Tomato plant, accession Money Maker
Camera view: tilt-top (135 deg); turntable rotation: 0 degrees
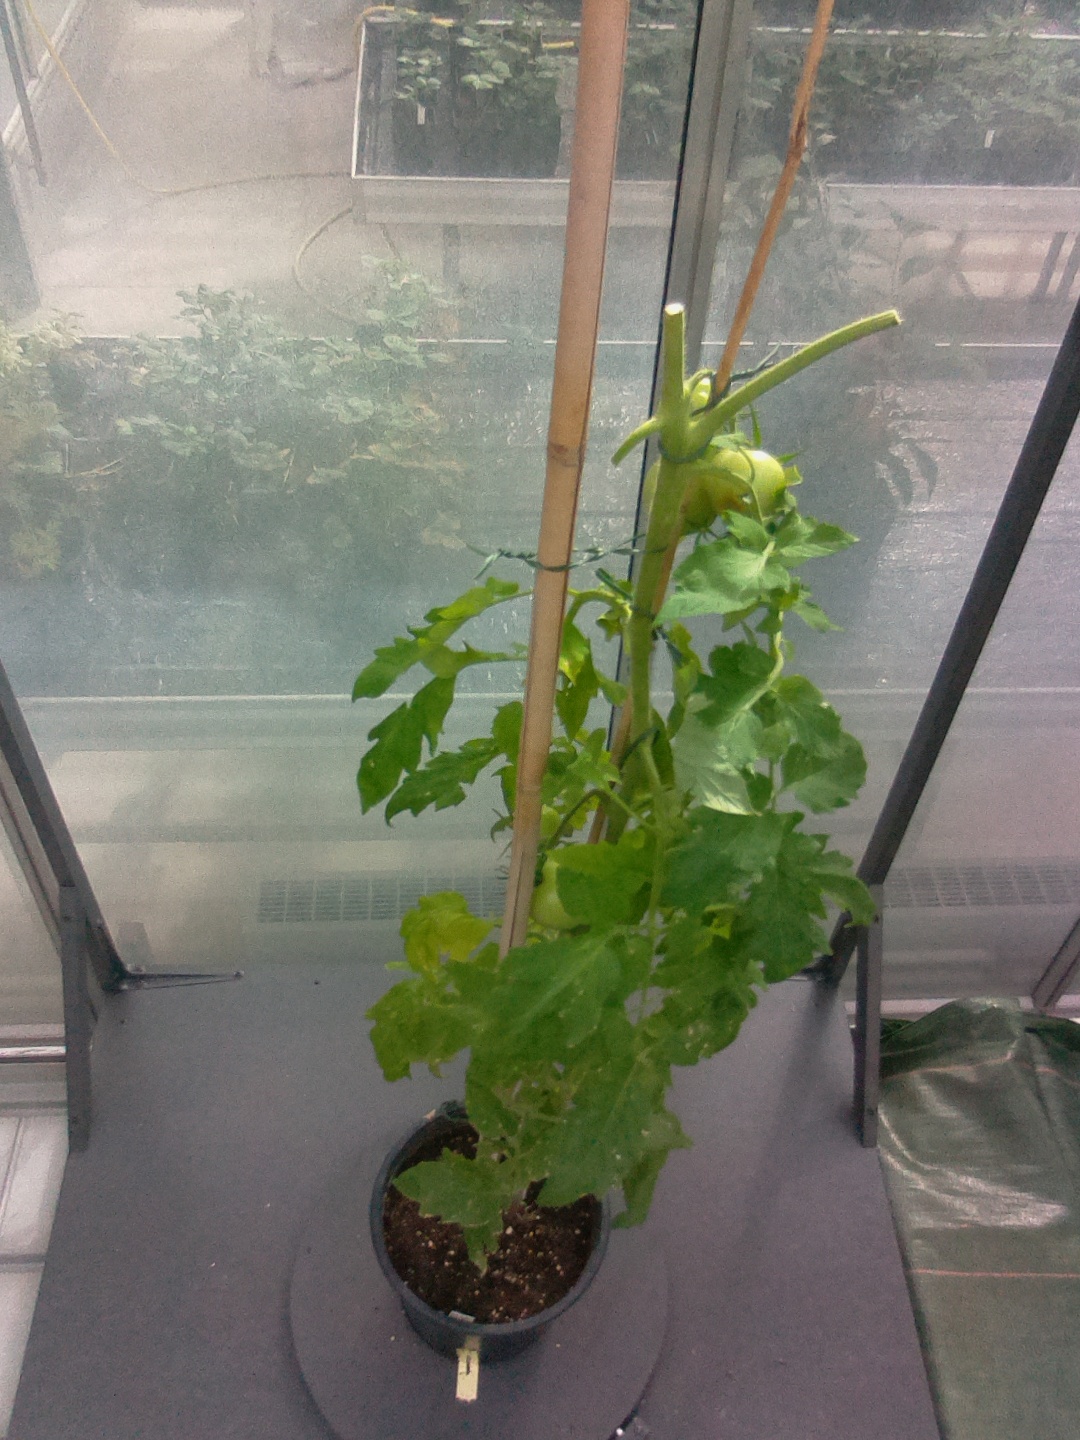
BBCH growth stage 75: 50%-60% of final fruit size